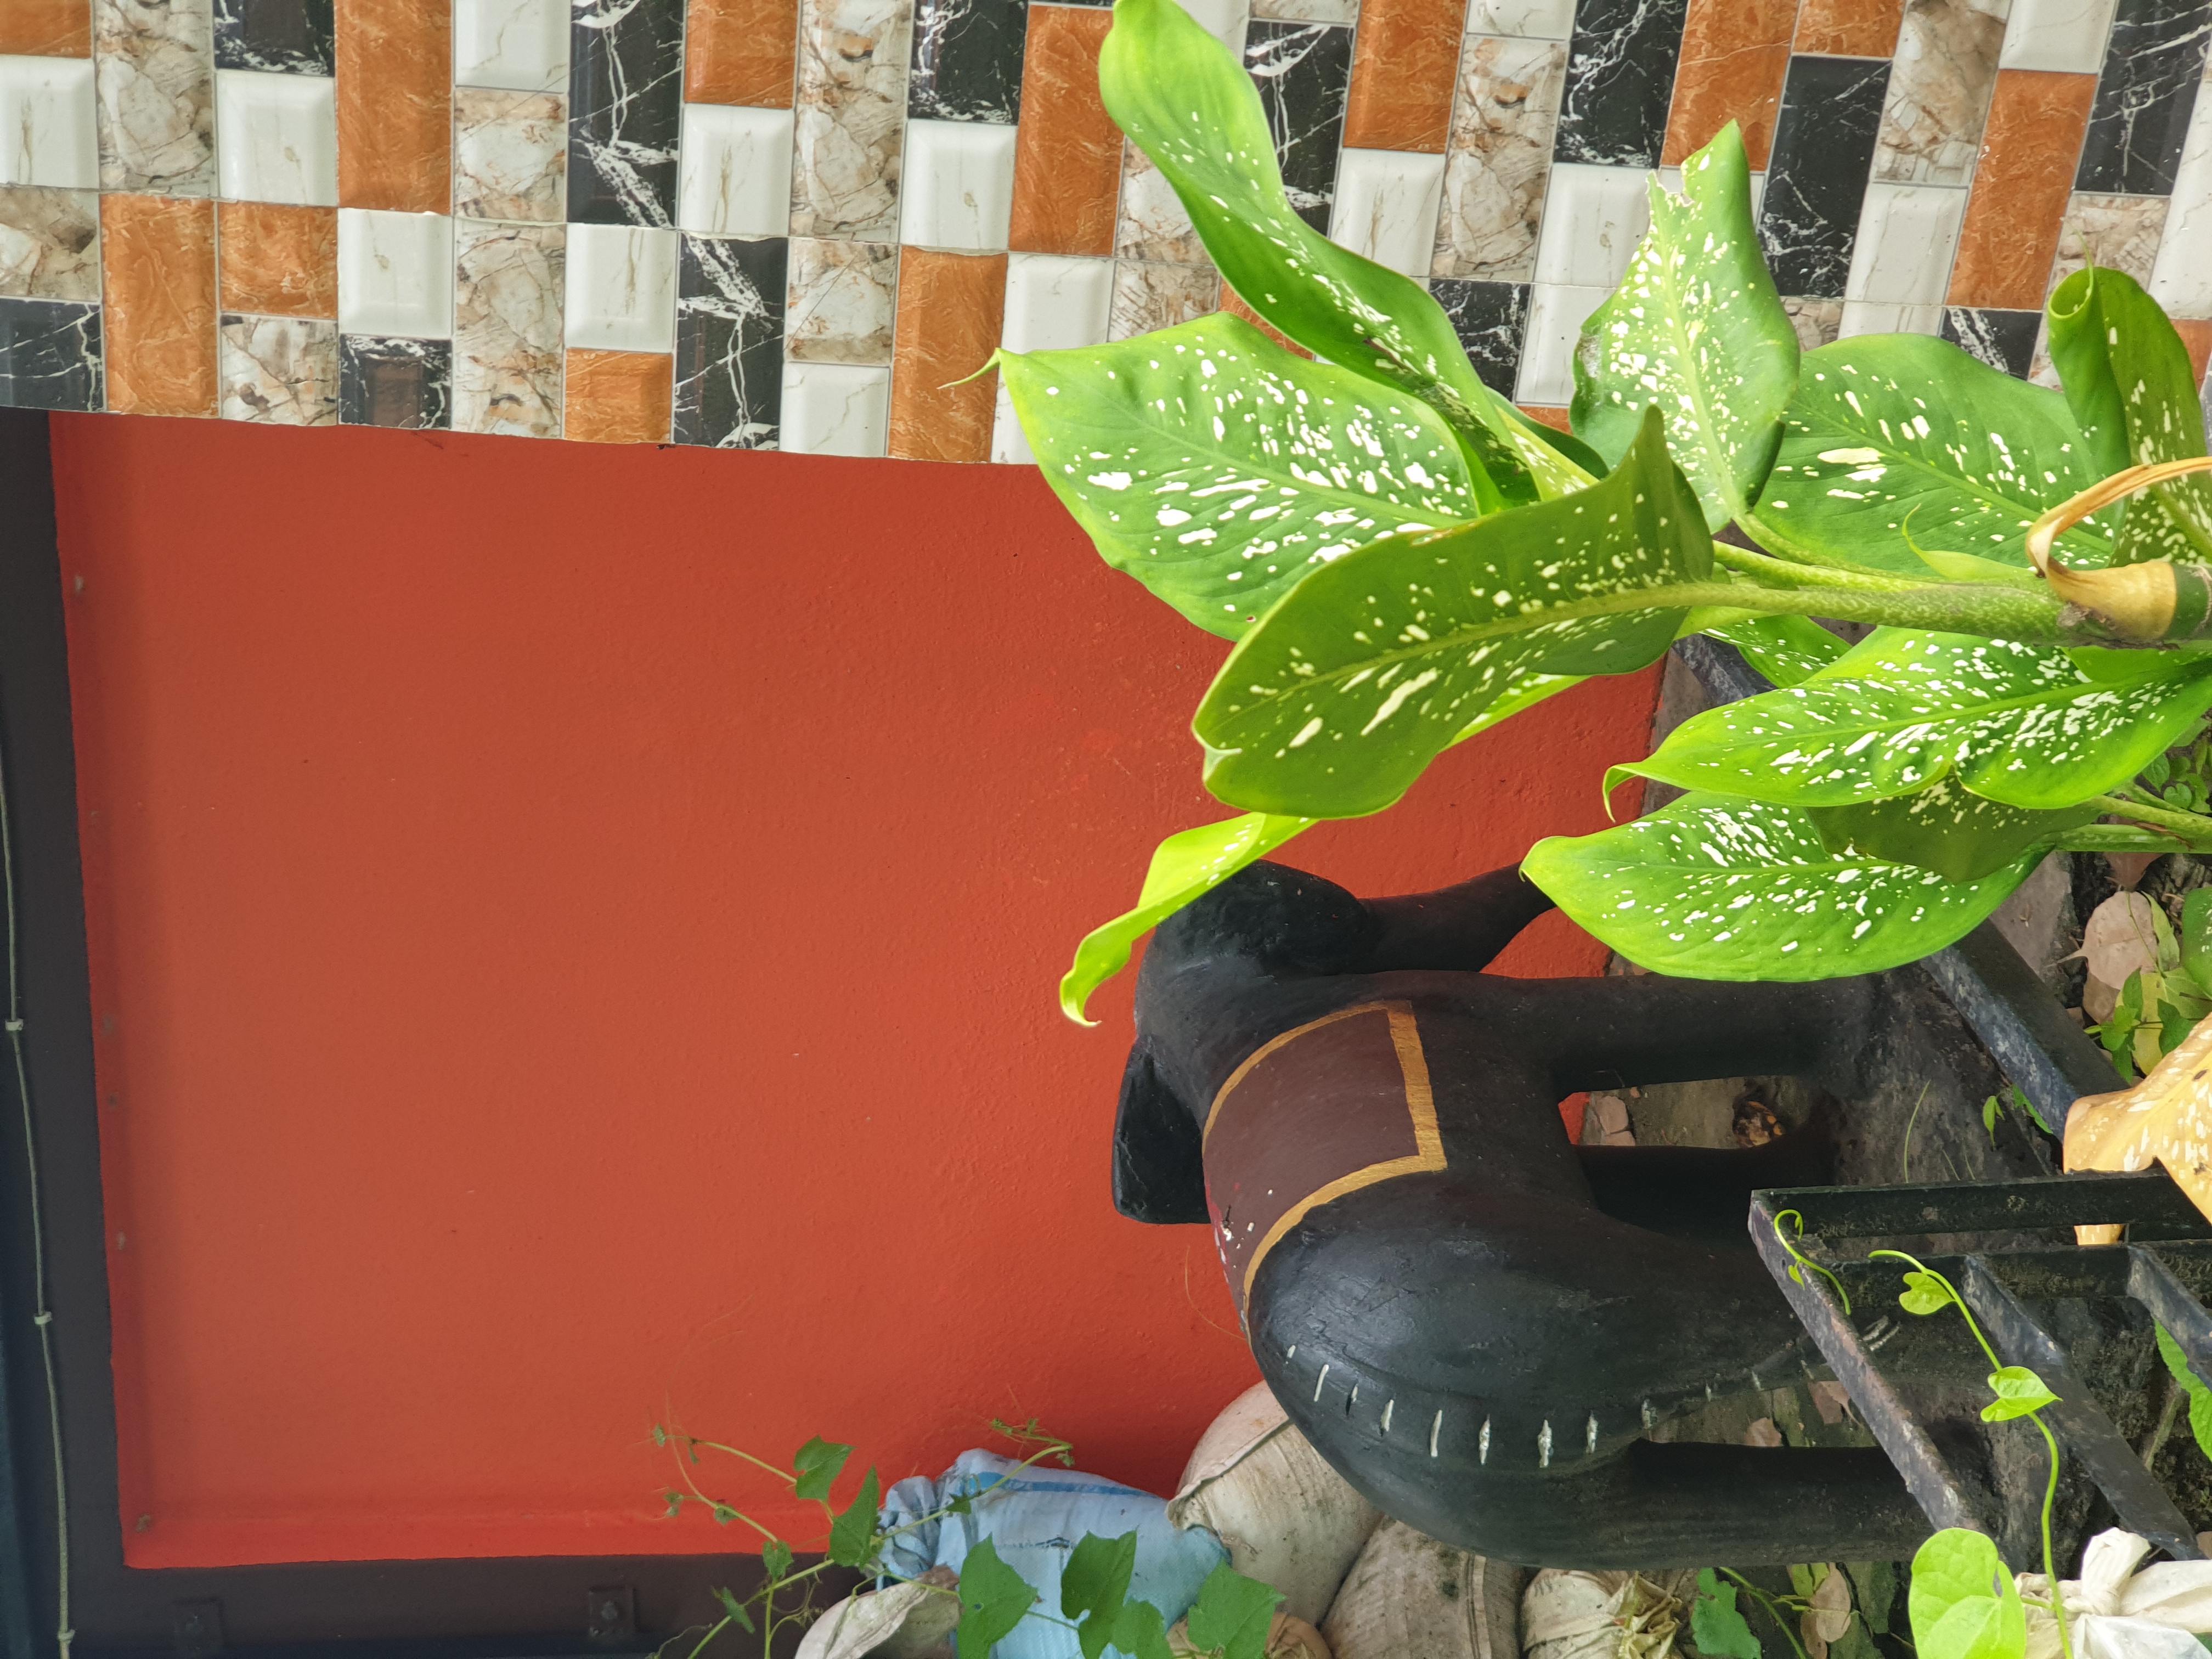
Heritage site: Shree_Swami_Mai_Mata_Temple